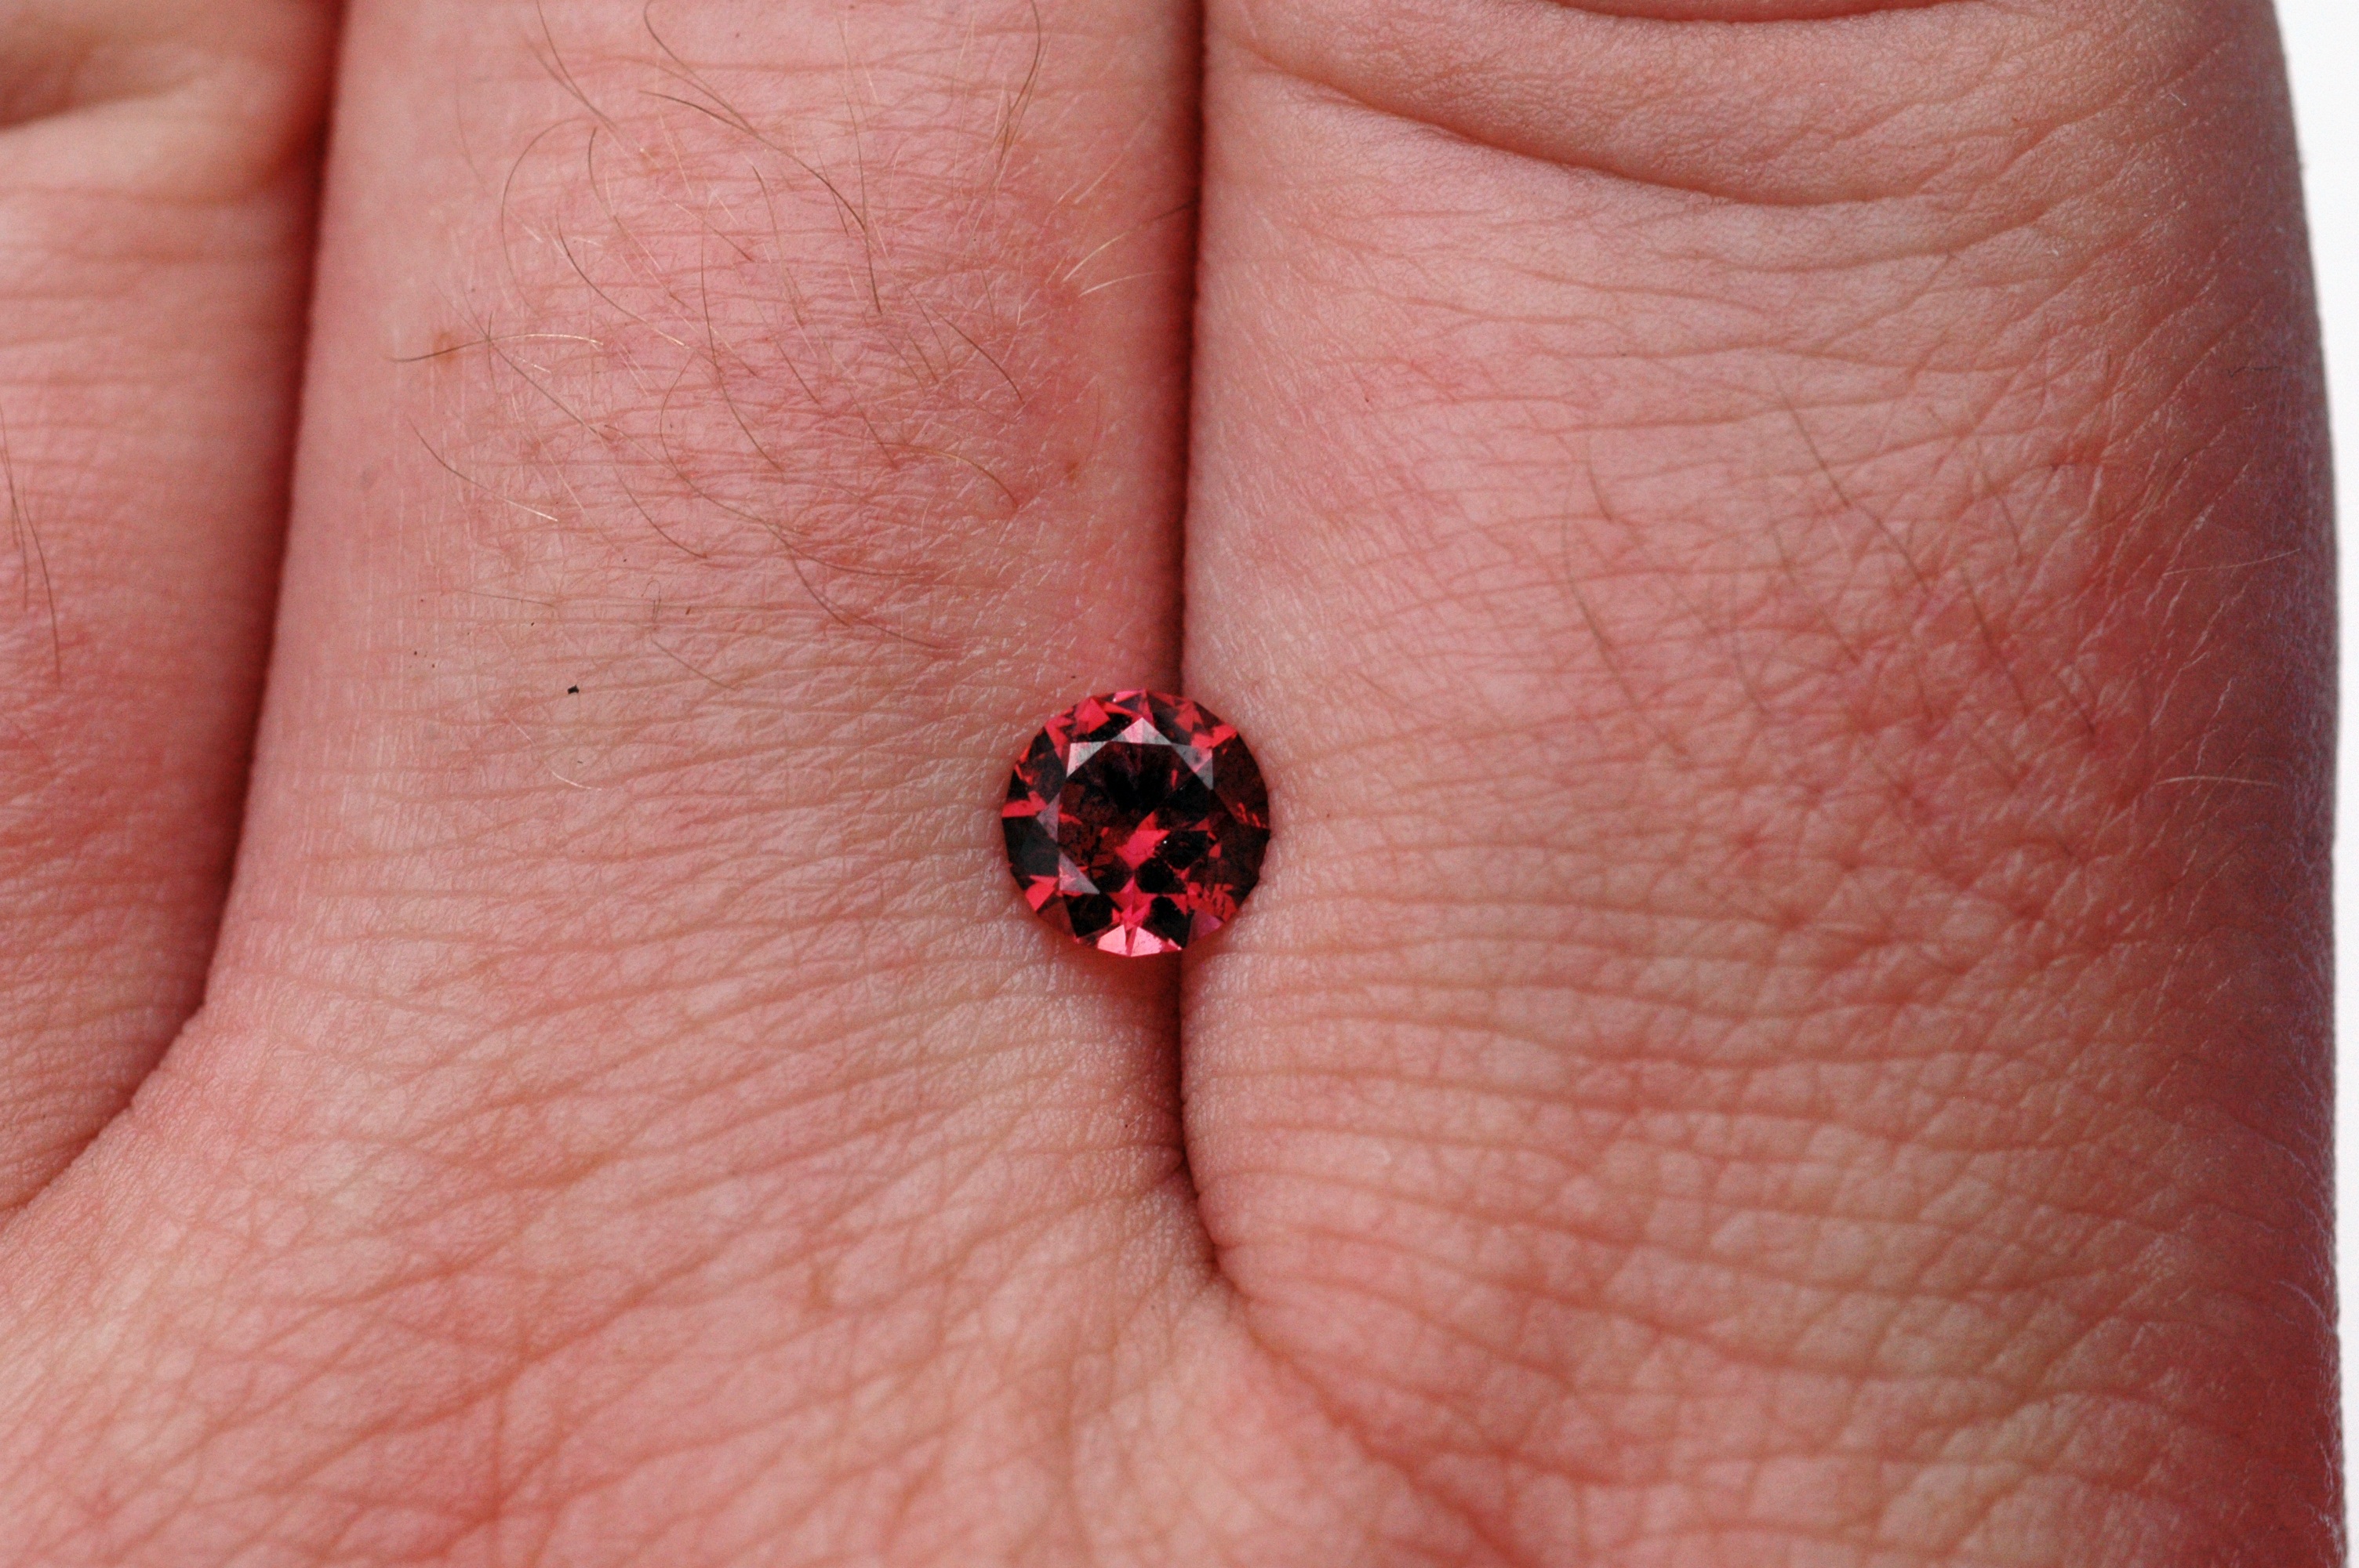
hand, ring, finger, red, pink, nail, jewellery, gem, brilliant, ruby, gemstone, mineral, garnet, fashion accessory